M86 (New York City bus)

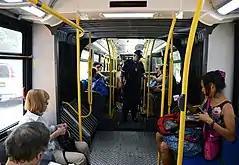
Fare inspected onboard an articulated bus on the M86 SBS

The M86 bus runs crosstown along 86th Street in Upper Manhattan. The route begins at West 86th Street and Broadway on the Upper West Side. It proceeds east along 86th Street to Central Park West, then crosses the 86th Street Transverse through the park, stopping about halfway through the transverse at the NYPD Central Park Precinct. The M86 exits the transverse at East 84th Street and 5th Avenue, turning north onto Madison Avenue, then east back onto 86th Street. The M86 continues on East 86th Street through the Upper East Side until York Avenue, where it turns north and runs through Yorkville. At East 91st Street, the route turns west and terminates at First Avenue.